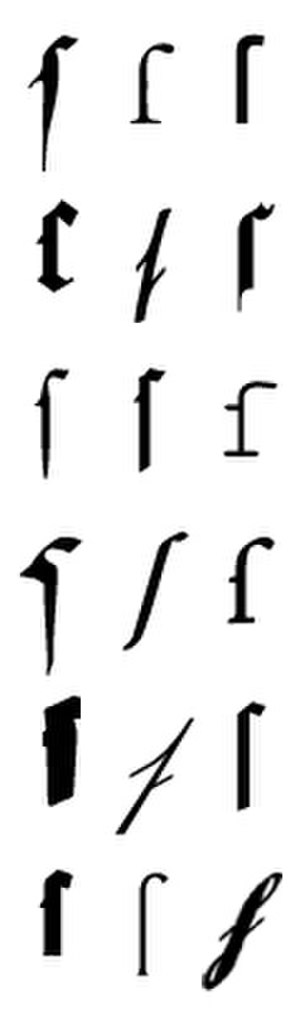
Langt s
Langt s i forskellige skriftsnit
Langt s er en særlig form for bogstavet s, der tidligere har eksisteret i mange landes alfabeter, men i dag er blevet meget sjældent i almindelig skrift. Det forekommer enkelte steder på f.eks. vejskilte i Tyskland og i firmalogoer.